Maritime history of the United Kingdom

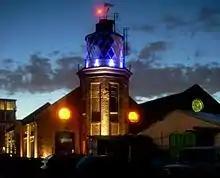
The surviving one of a pair of experimental lighthouses at Trinity Buoy Wharf, used by Michael Faraday and later used for training (closed 1988)

James Cook was born in Yorkshire in 1728. Having worked in a shop, he decided that a life at sea was what he wanted and he became apprenticed to a firm of Whitby coal shippers. He then joined the navy as a seaman and worked his way up to command. The Royal Society wanted to observe the transit of Venus due in June 1769 and to find the supposed southern continent. They persuaded the Admiralty to provide a ship and James Cook, a navigator who had prepared charts of the St Lawrence river. For the voyage Cook chose the HM Bark "Endeavour" which was a Whitby collier. It was adapted in the Royal Navy Dockyard at Deptford, and scientific instruments for observing the transit were loaded. Accompanying Cook were the astronomer Dr Green, a botanist Joseph Banks and two artists. The "Endeavour" sailed around Cape Horn to Tahiti, then to New Zealand and finally to Australia. After a year at home, Cook took two colliers, and , to the Antarctic and then to Tahiti, testing the new timekeeper of John Harrison. He made a third voyage, to try to find the Northwest Passage, with "Resolution" and . After encountering ice he turned back to Hawaii. There he was treated as a god but on leaving was forced to return. When Cook tried to take the king hostage, because of the theft of a ship's boat, he was killed on 14 February 1779.